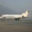
Label: airplane